Mehsana Airport

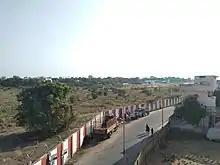
Airstrip of Mehsana Airport

Mehsana Airport is a civil aviation training base in Mehsana, Gujarat, India. It is used for non-scheduled operations.